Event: Nepal Earthquake
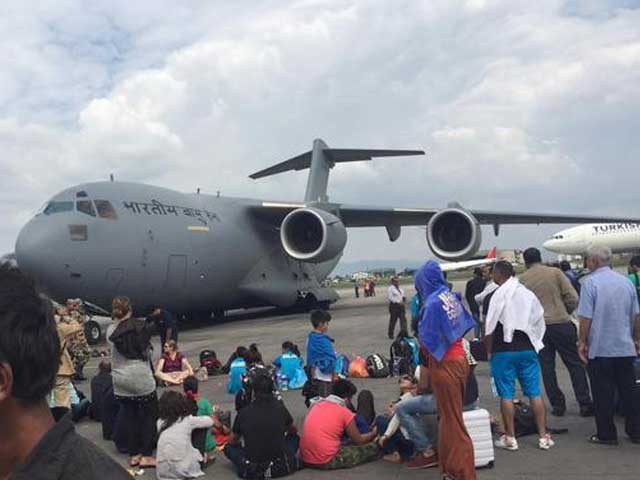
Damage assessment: no_damage